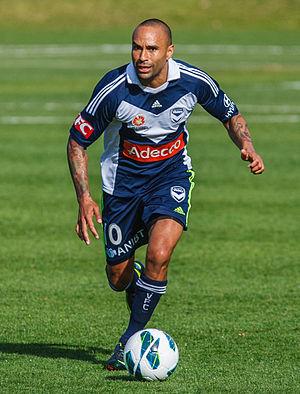
Archie Gerald Thompson est un joueur de football australien. Il a la double nationalité néo-zélandaise et australienne. Cet attaquant, qui joue actuellement pour le Essendon Royals, est un international australien, le détenteur du record de nombres de buts marqués dans un match international.